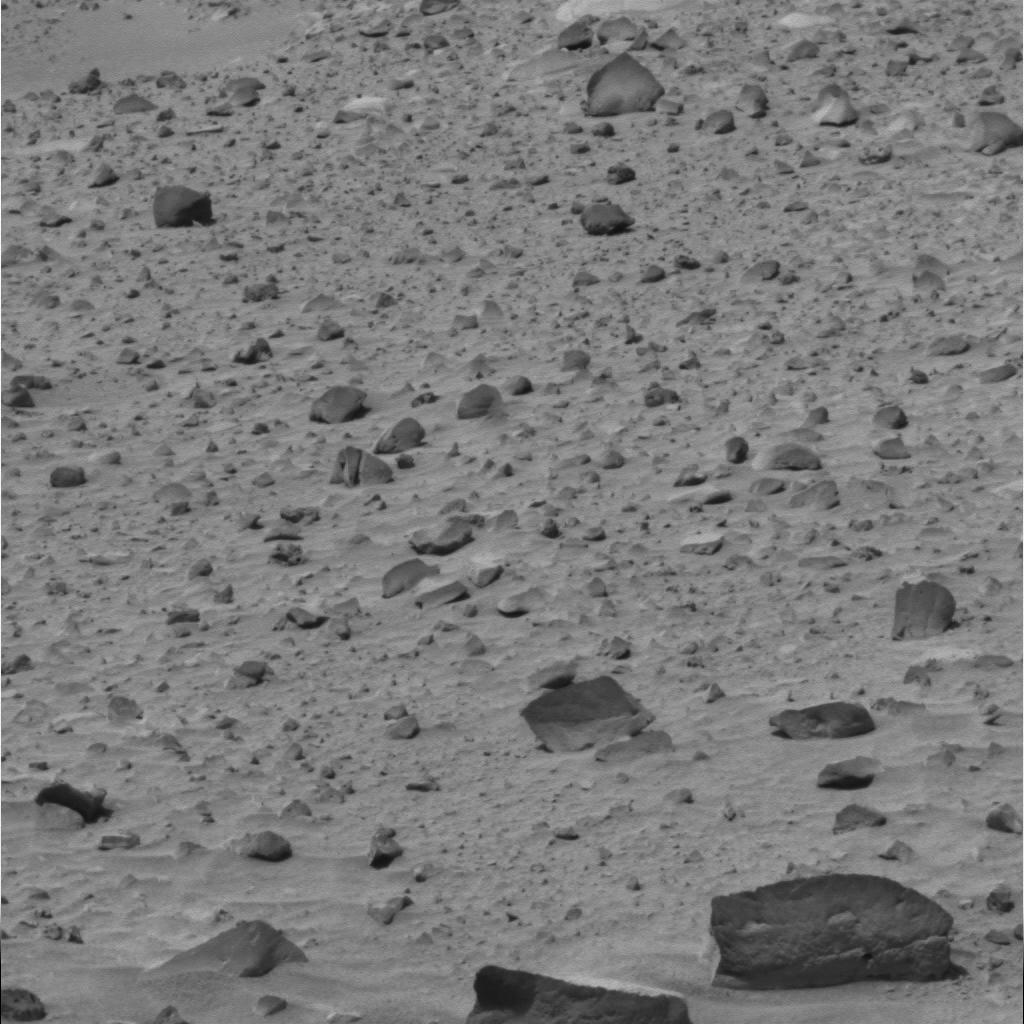
Surface features visible: Float Rocks, Clasts, Soil, Nearby Surface